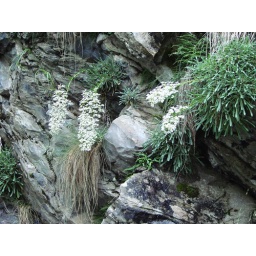
On the rock wall near the mining area